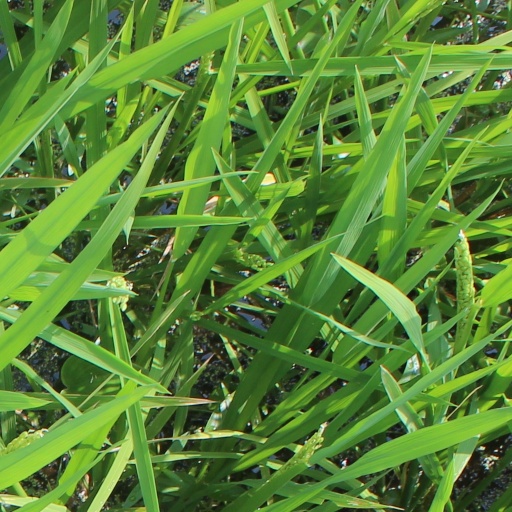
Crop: rice